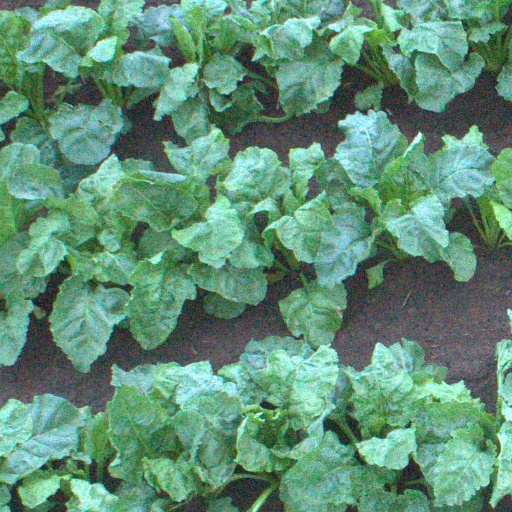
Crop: sugar beet